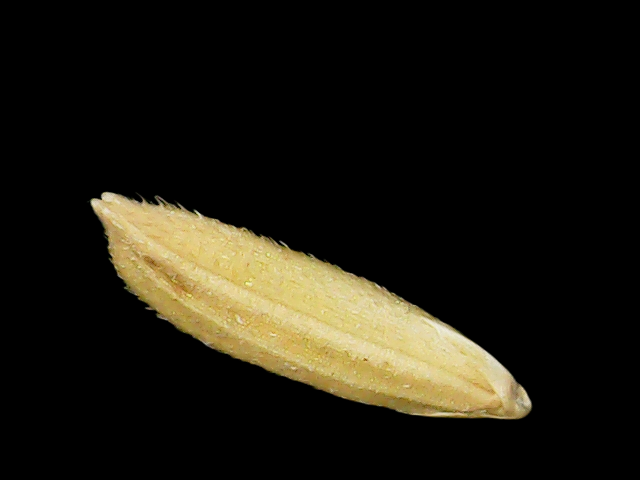
Rice variety: Binadhan21